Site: brandenburg
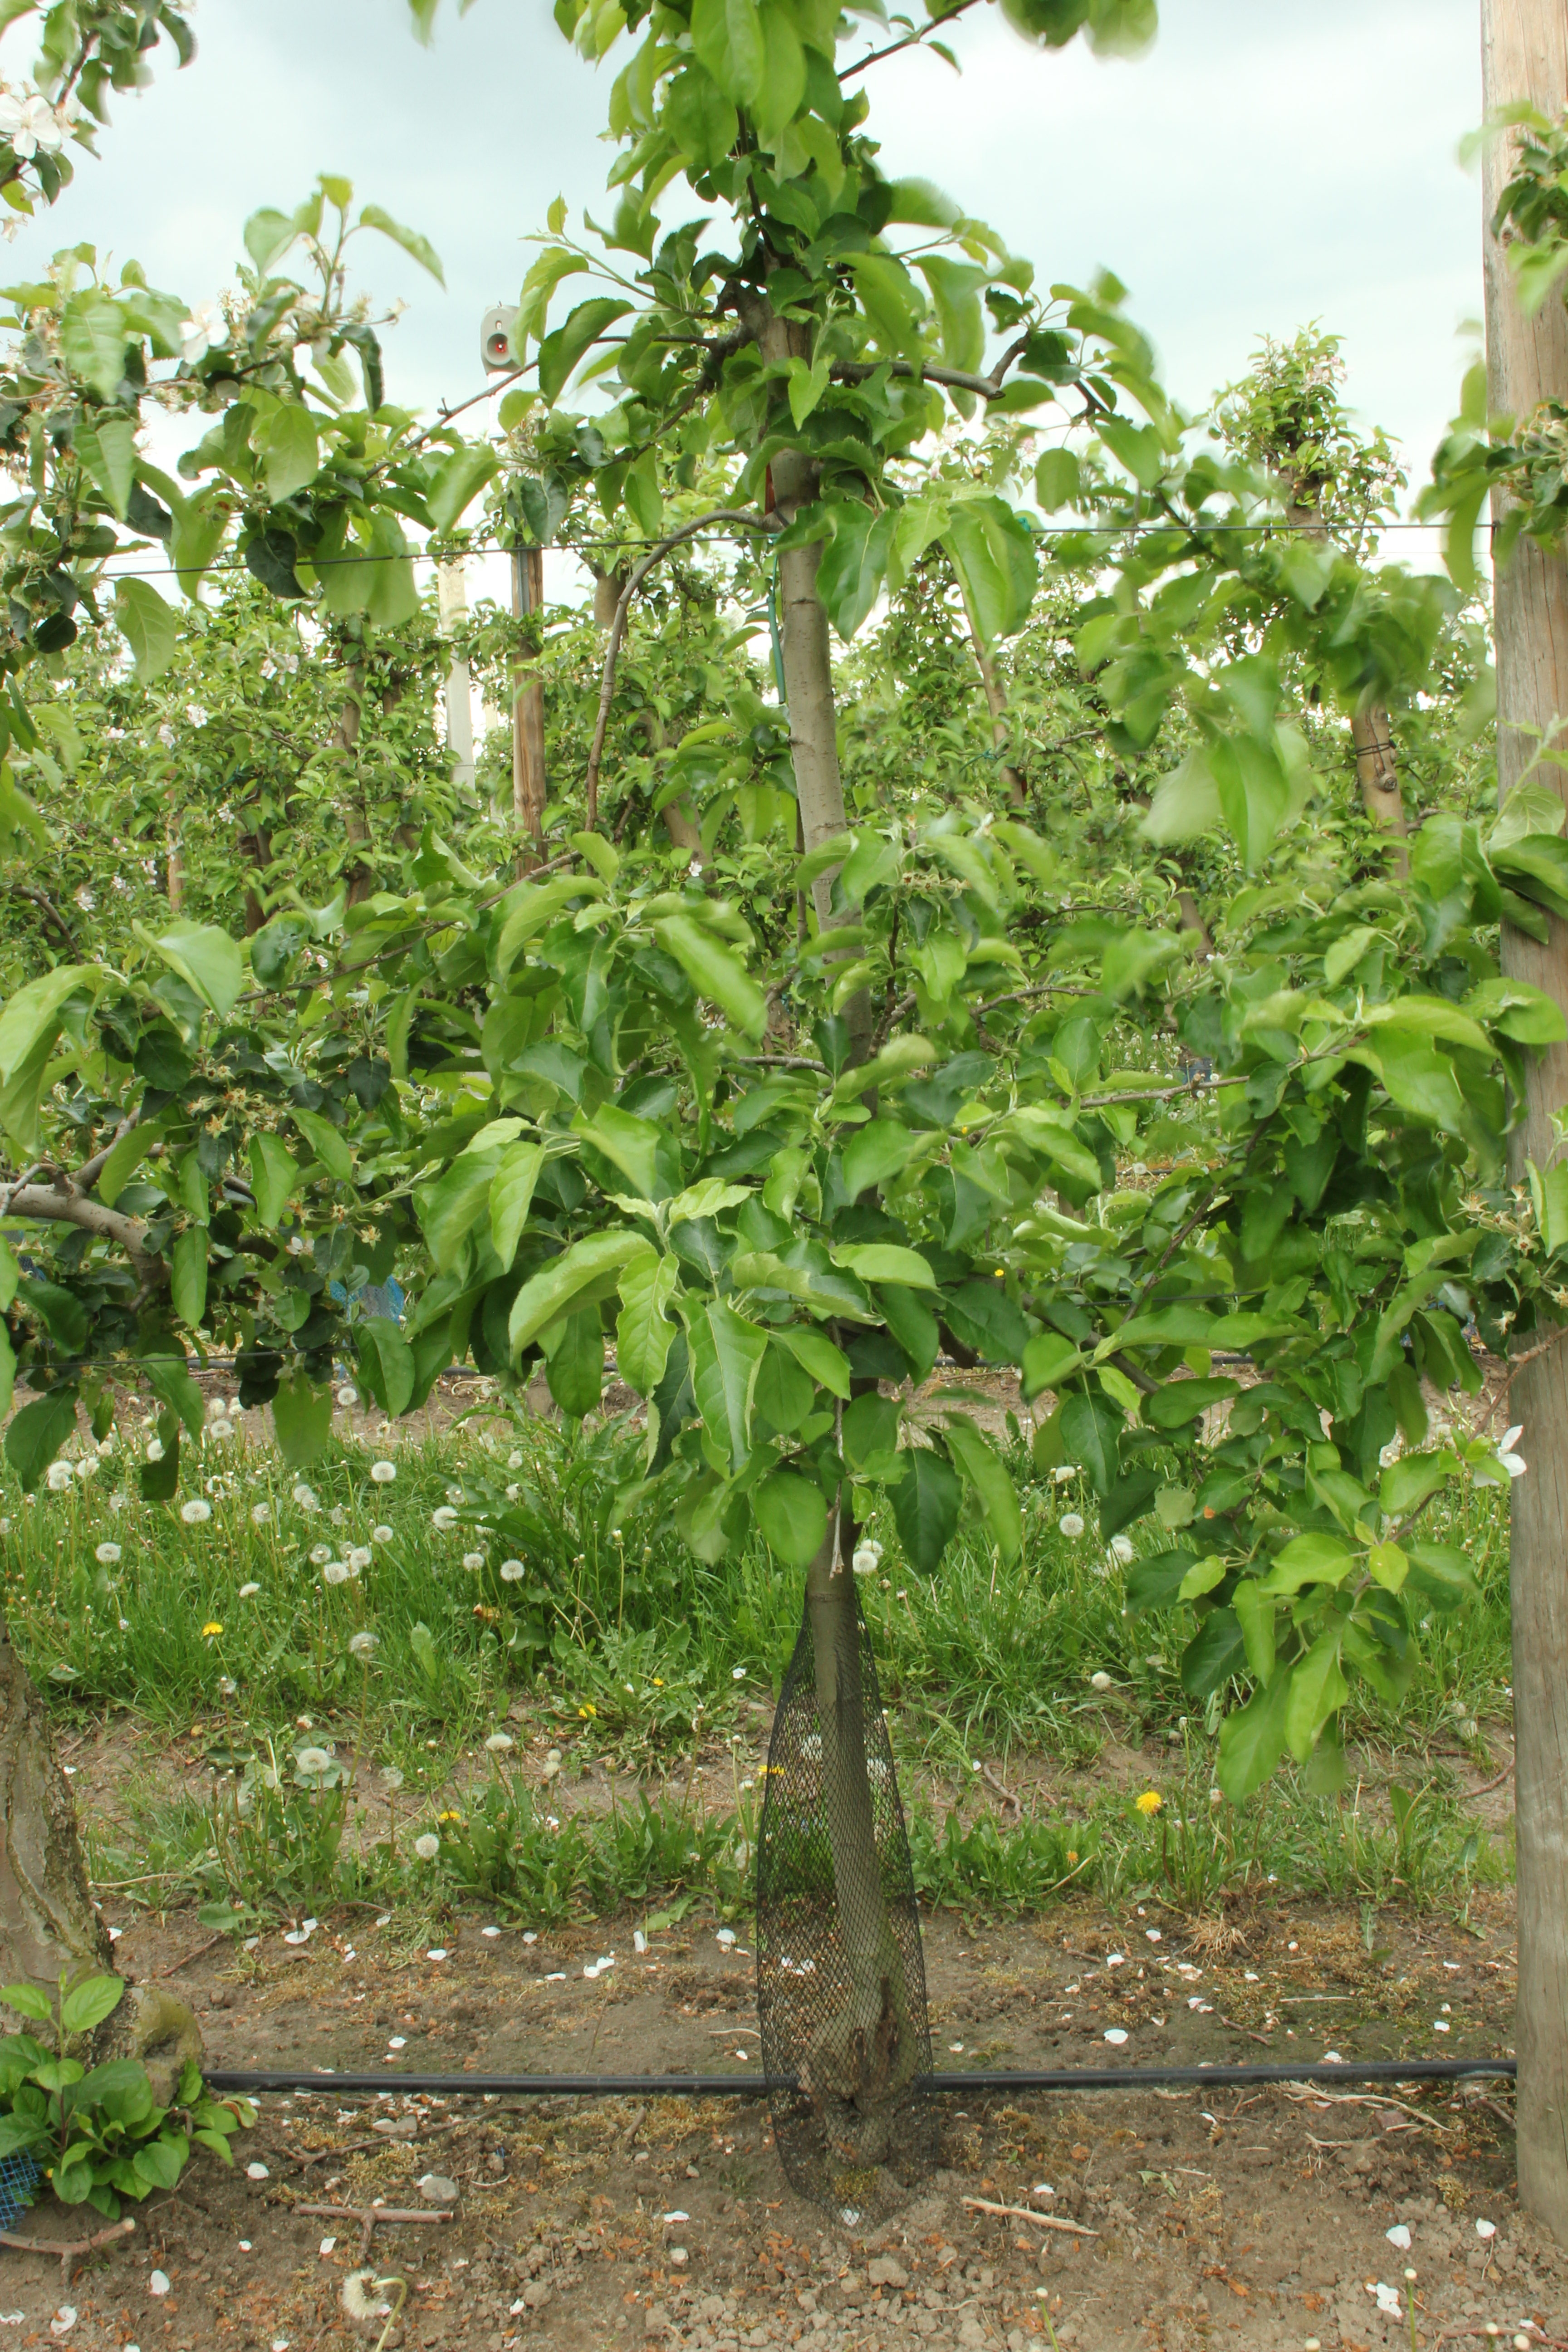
Growth stage (BBCH 67): Flowering